Shivshakti Sachdev

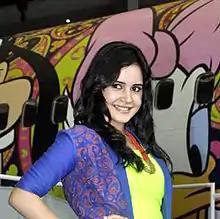
Sachdev in 2014

She has starred in Indian TV serials such as "Sabki Laadli Bebo", "Afsar Bitiya", "Break Time Masti Time", "The Suite Life of Karan & Kabir" and "Diya Aur Baati Hum" and more along with many Indian TVC. She also had played the role of Saloni in an episodic show "Gumrah - End Of Innocence". Her influences include Vidya Balan. In 2020, she acted in the Telugu film "Amaram Akhilam Prema", her debut film.